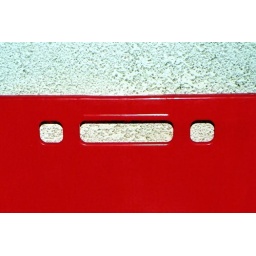
red box in front of a wall